La Vie sexuelle des Belges 1950–1978

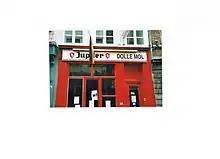
The Brussels café "Dolle Mol" where several of the film's scenes were filmed.

La Vie sexuelle des Belges 1950–78 is a 1994 Belgian comedy film and satire on Belgian provincialism that proved a major cinematic success in Belgium. It was the first film by now-famed Flemish provocateur and director Jan Bucquoy. The film is an adaptation of Bucquoy's comic strip "La Vie Sexuelle Avec Mes Femmes" and has many autobiographical elements, following his youth in the 1940s, 1950s until the late 1960s.